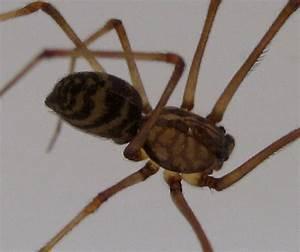
spider